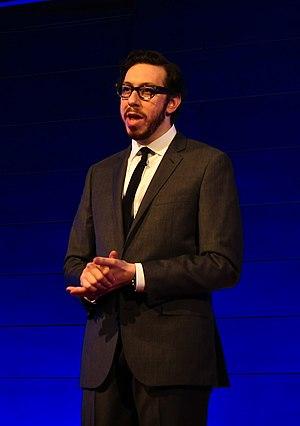
Joshua Ryan Topolsky est un journaliste américain spécialisé dans les nouvelles technologies, né le 19 octobre 1977. Il est également producteur de musique et DJ sous le nom de Joshua Ryan. Il est l'époux de Laura June, ancienne journaliste de The Verge qui écrit maintenant pour les sites The Awl et Jezebel.